KPNX

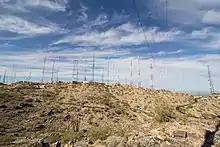
The South Mountain antenna farm

On November 1, 1952, Harkins Broadcasting, Inc. filed an application to build a new television station on channel 12 in Mesa, Arizona. Harkins Broadcasting was a joint venture of two movie theater operators, Harkins Theatres and Harry Nace, and owned Mesa radio stations KTYL (1310 AM) and KTYL-FM 104.7. The Federal Communications Commission granted the construction permit on February 18, 1953. At the end of March 1953, the city of Phoenix's parks board approved a South Mountain transmitter, reversing an earlier decision that would have denied television stations not licensed to Phoenix the use of the site and which was protested by television set owners who wanted to be assured reception of all stations from one site.